Freshwater railway station, Queensland

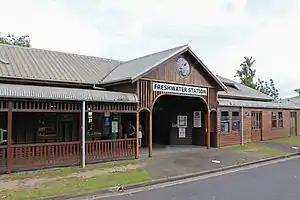
Freshwater railway station, 2015

Freshwater railway station is on the Cairns-to-Kuranda railway line (part of the Tablelands railway line) in Queensland, Australia. It is located at Kamerunga Road, Barron in Cairns (just across the boundary from the suburb of Freshwater).